José Manuel Albares

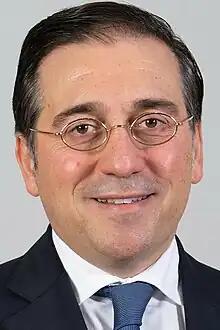
Official portrait, 2023

José Manuel Albares Bueno (born 22 March 1972) is a Spanish politician and diplomat who has been serving as Minister of Foreign Affairs, European Union and Cooperation in the government of Prime Minister Pedro Sánchez since 2021.